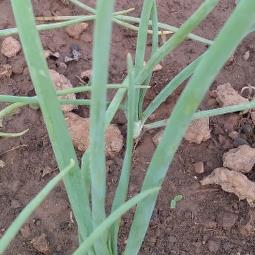
Crop: Onion
Condition: healthy-leaf